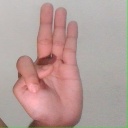
अक्षर: भ